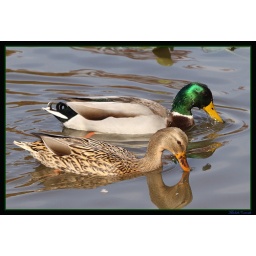
Newark, DE. They would both duck their heads under the water at the same time. Almost like a little dance.